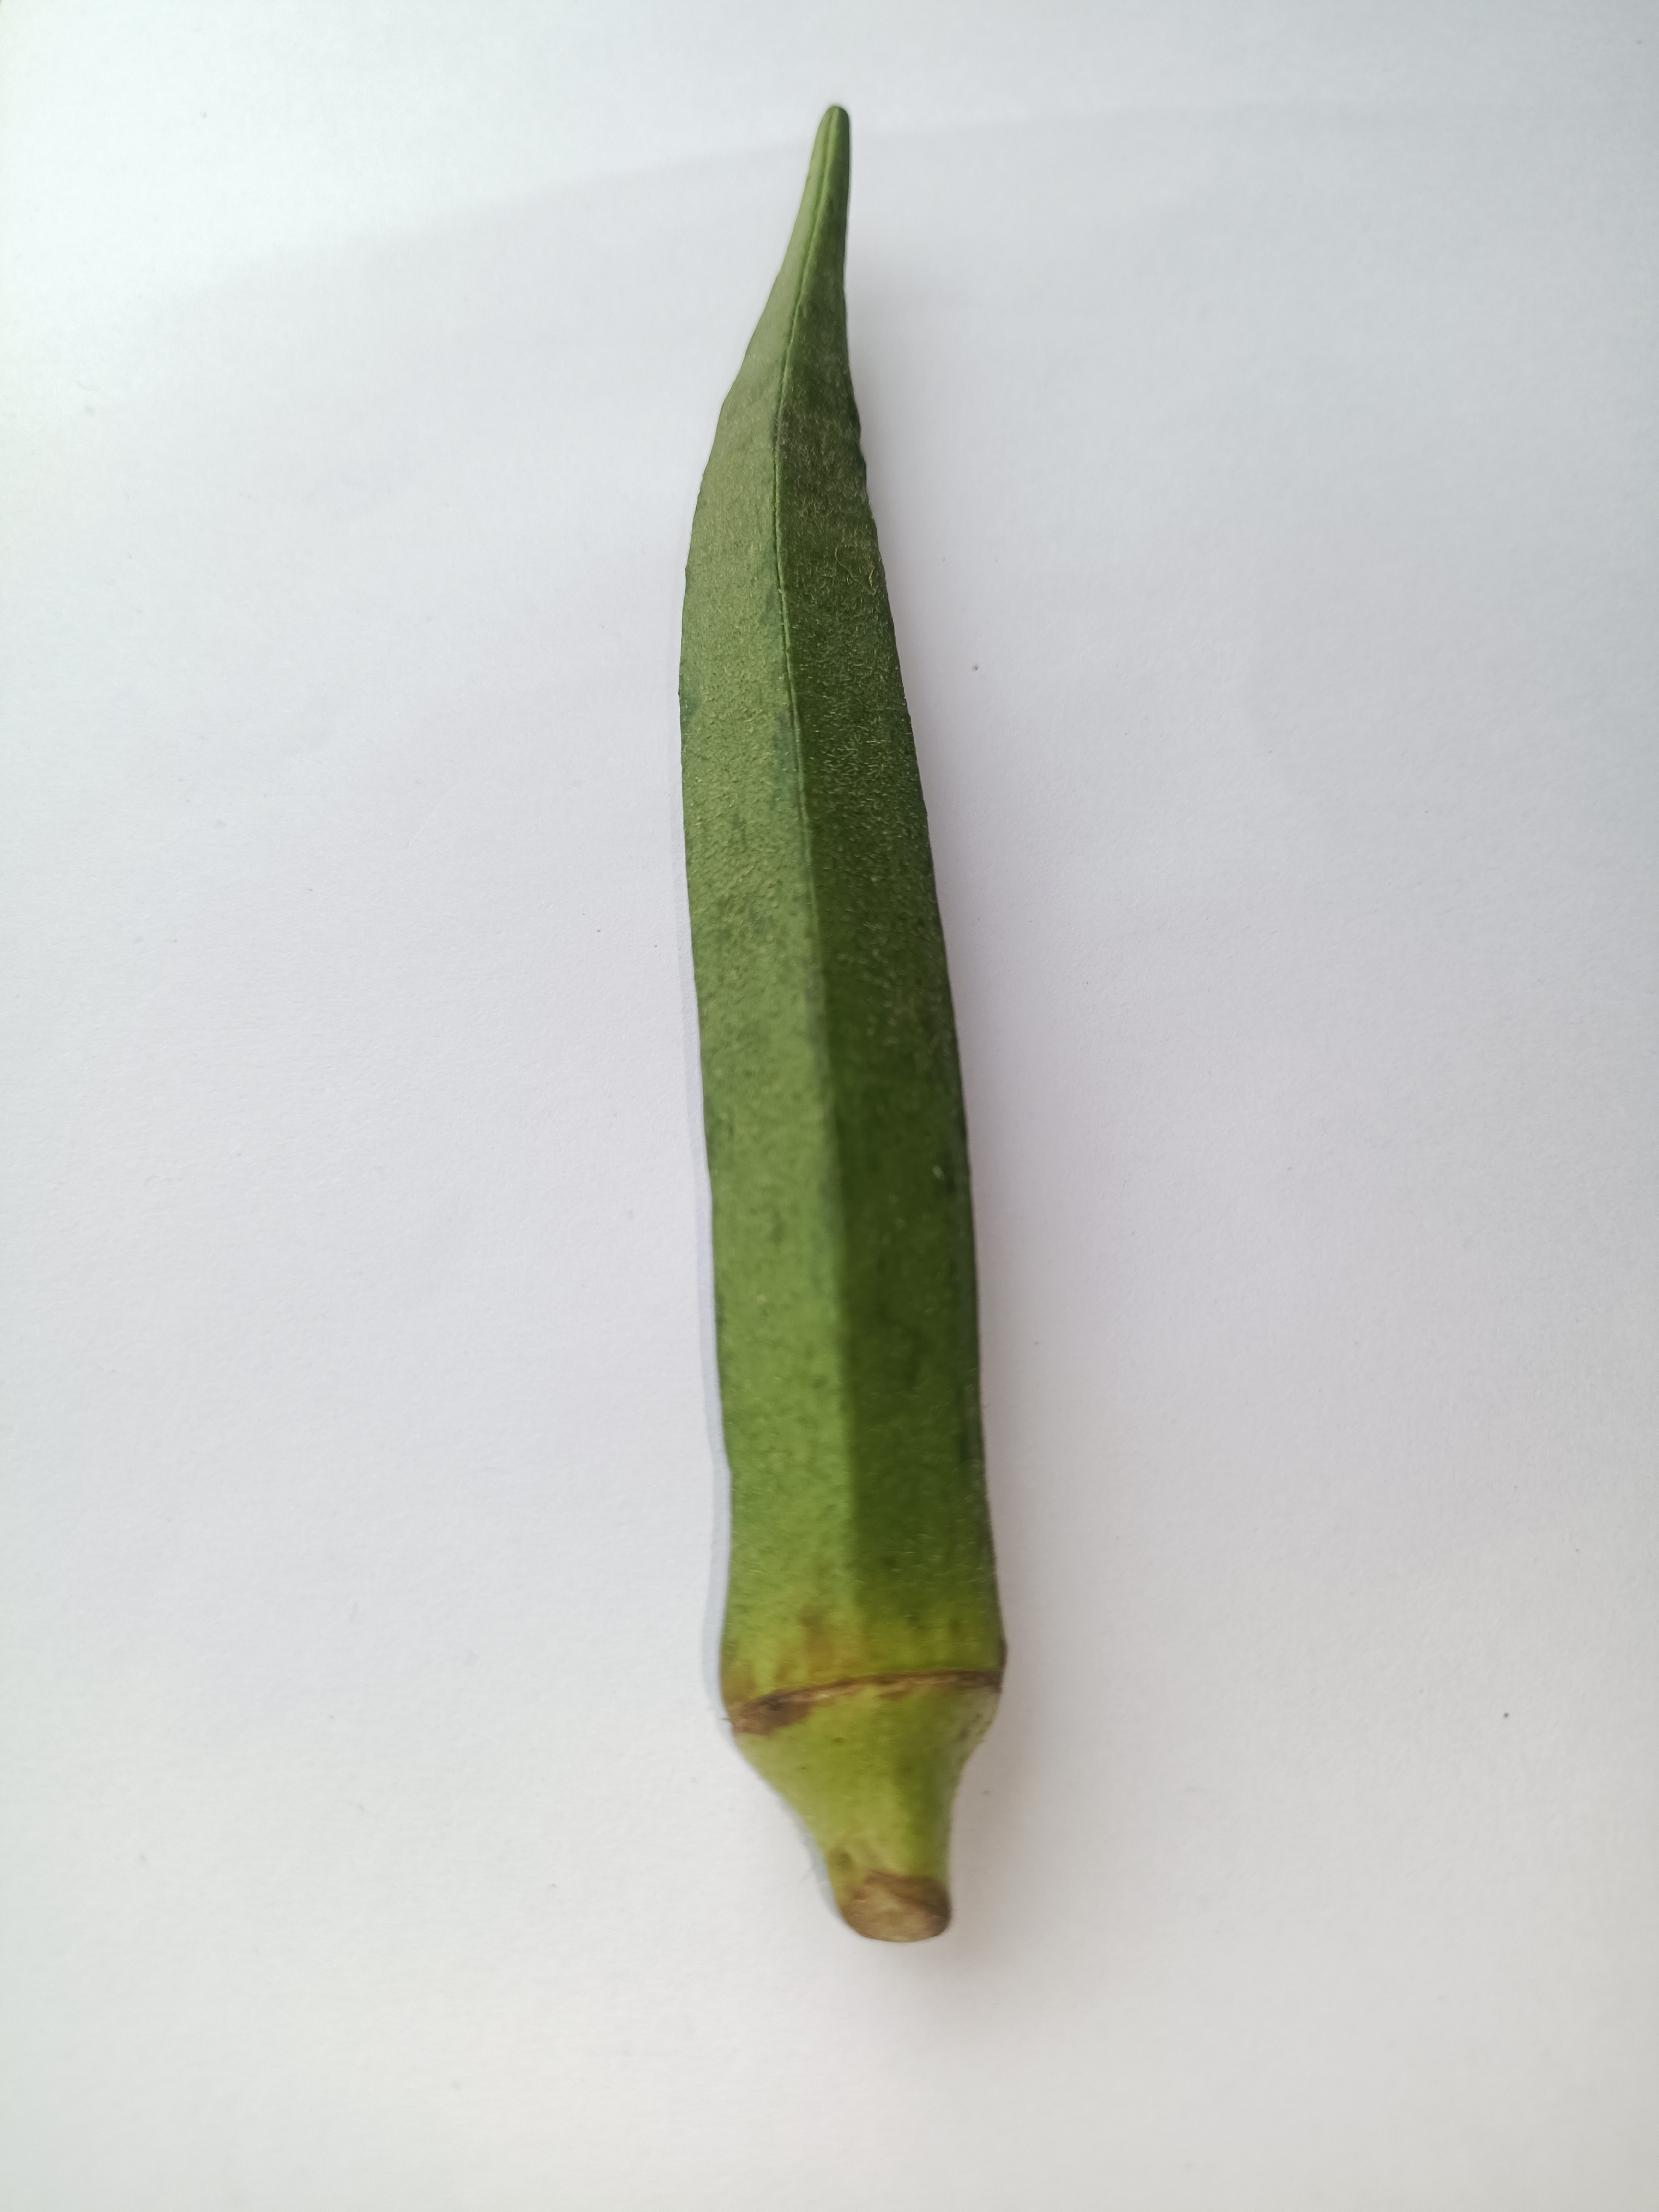
Label: Abelmoschus esculentus